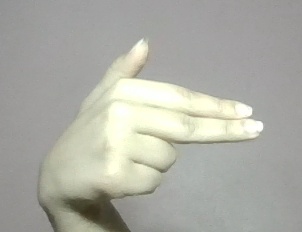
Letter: ghain